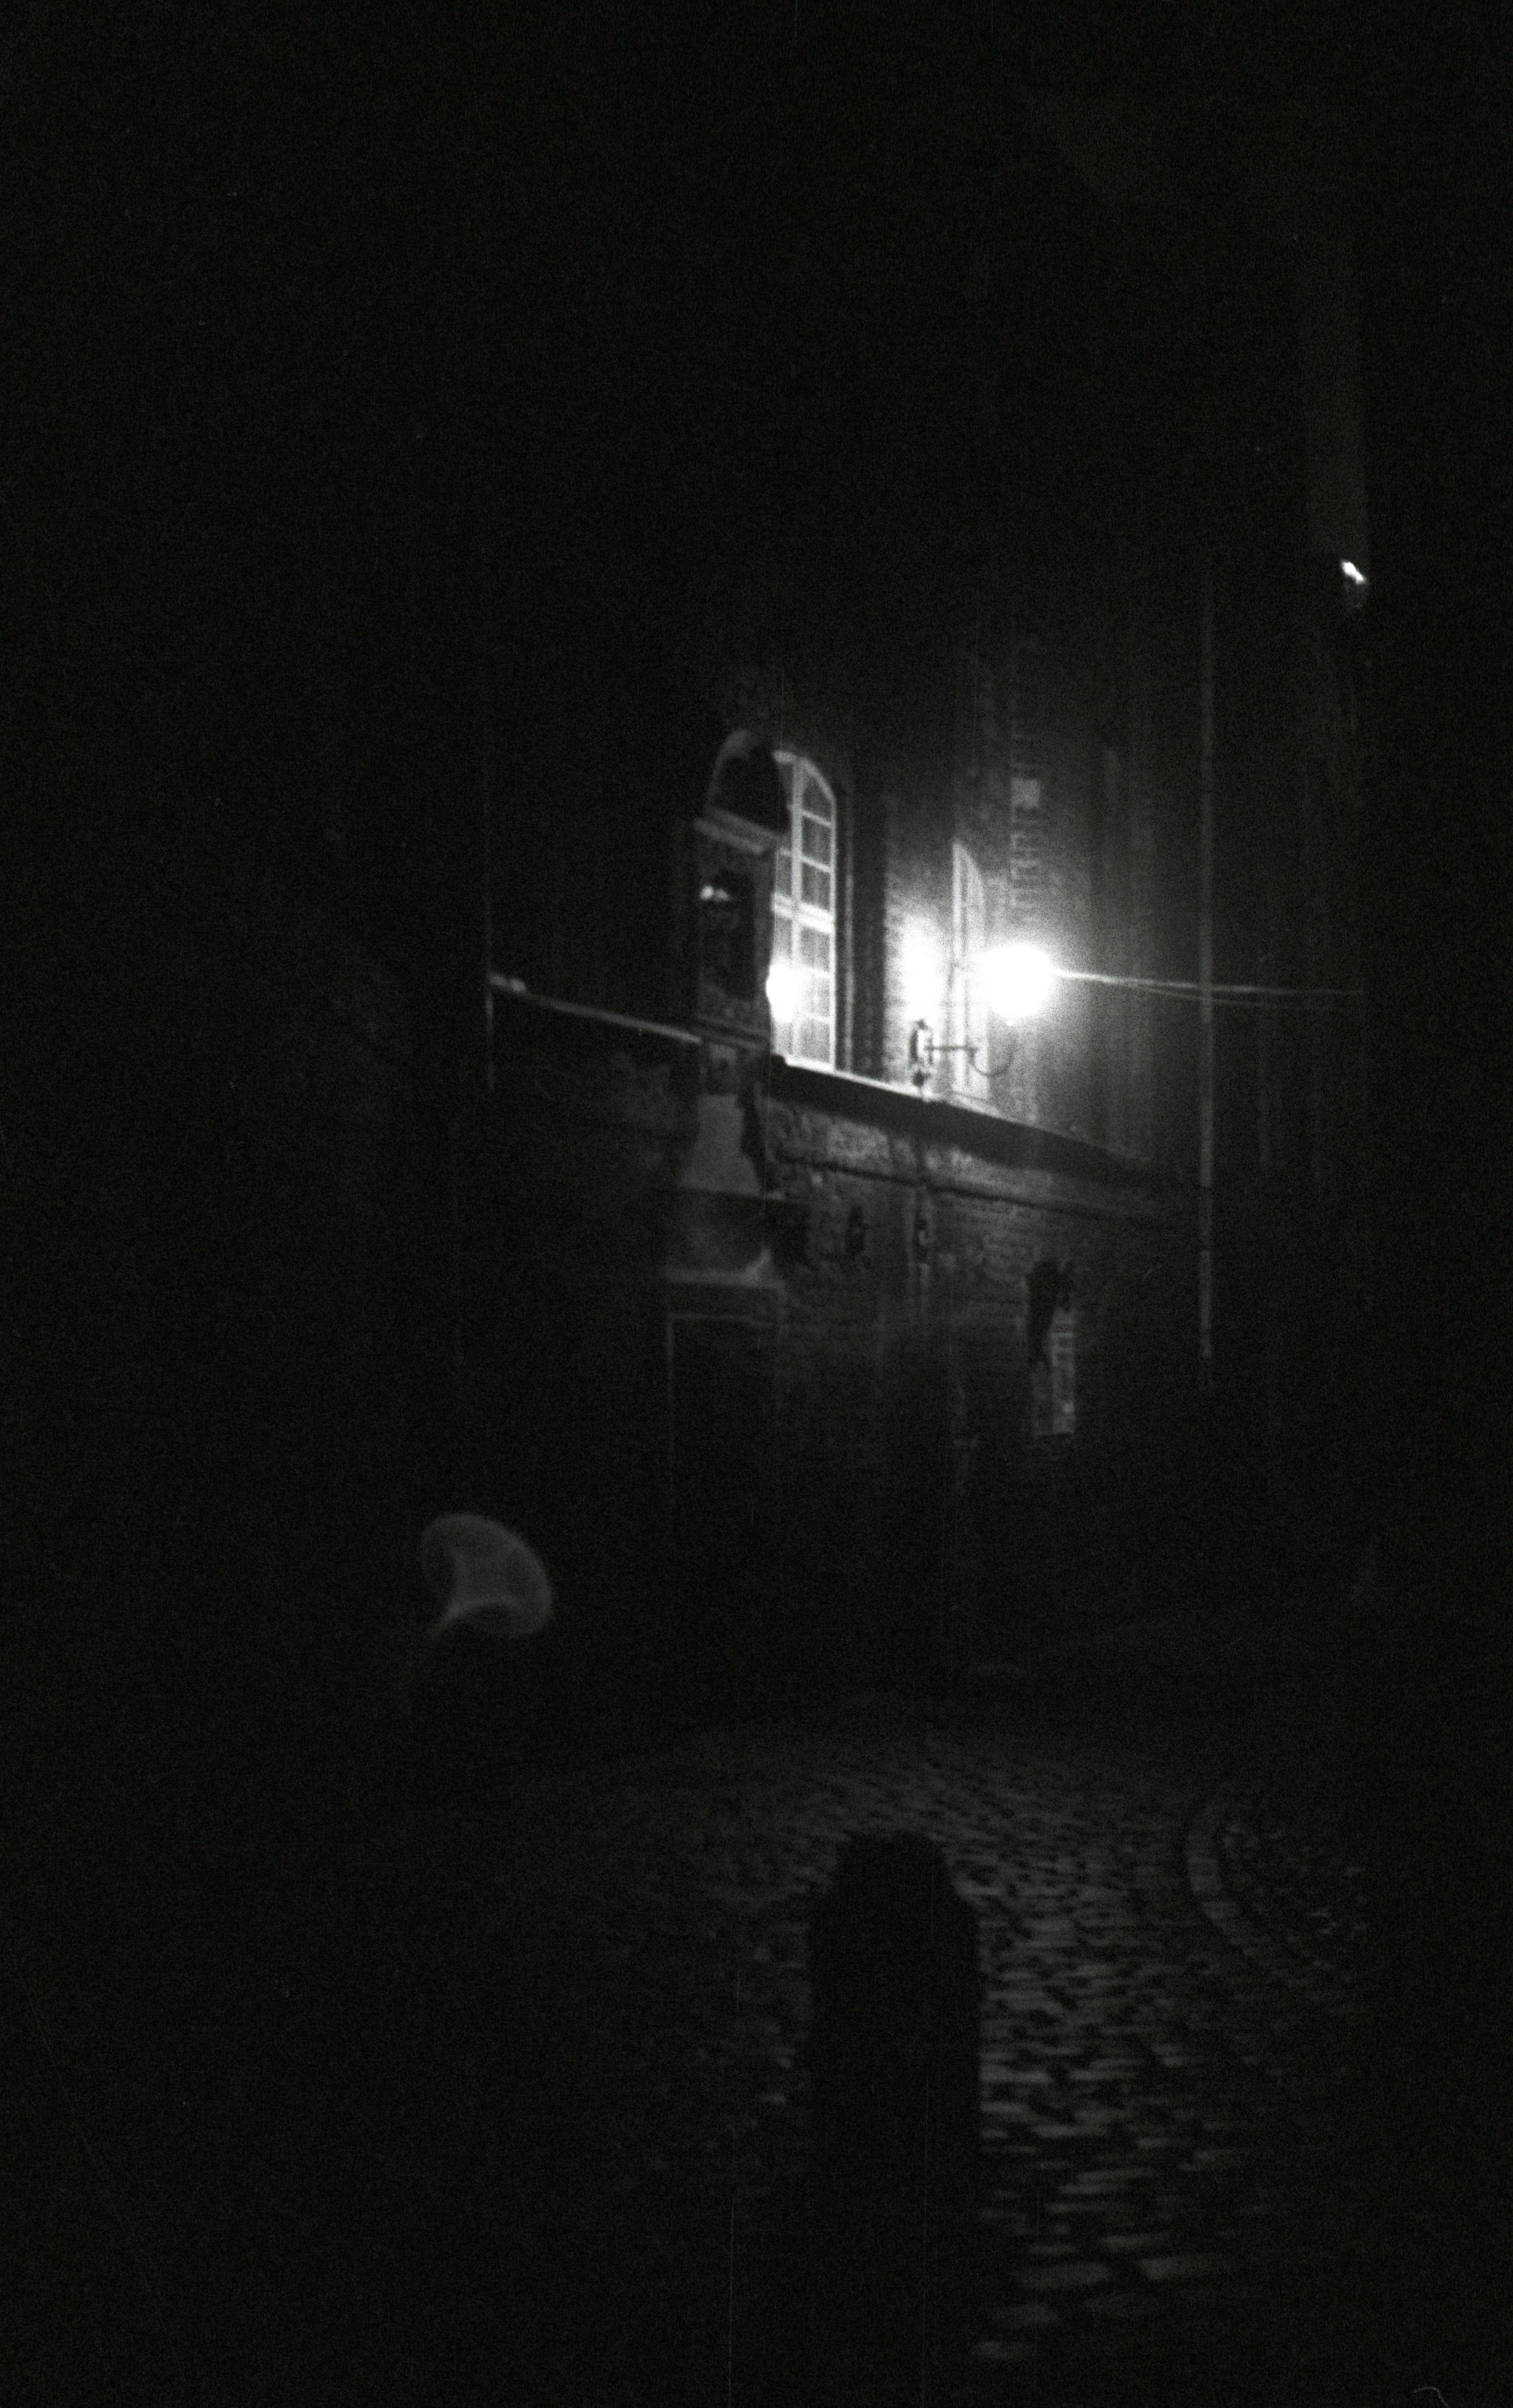
light, black and white, fog, white, night, reflection, weather, darkness, street light, black, monochrome, lighting, moonlight, shape, monochrome photography, atmospheric phenomenon